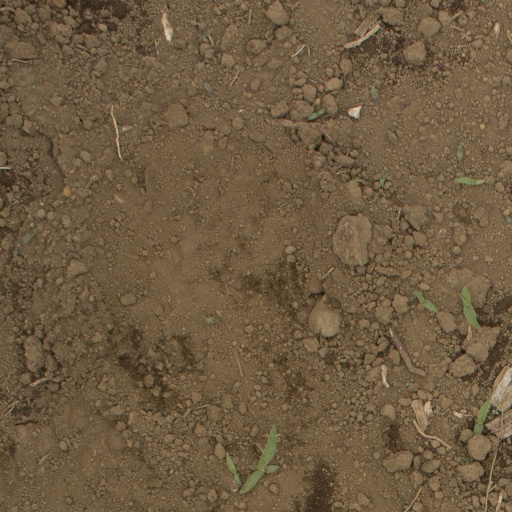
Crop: Jerusalem artichoke